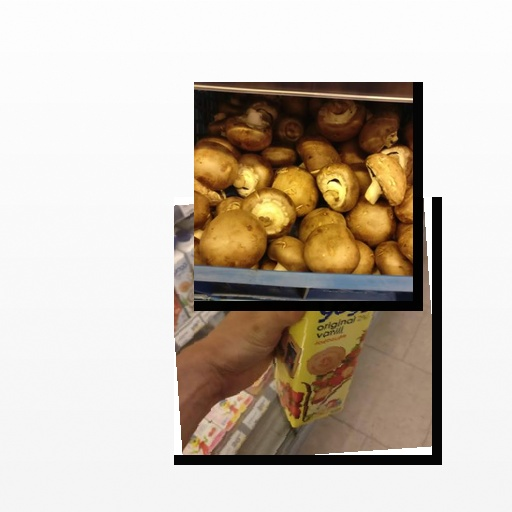
Food items: mushroom, strawberry_yoghurt